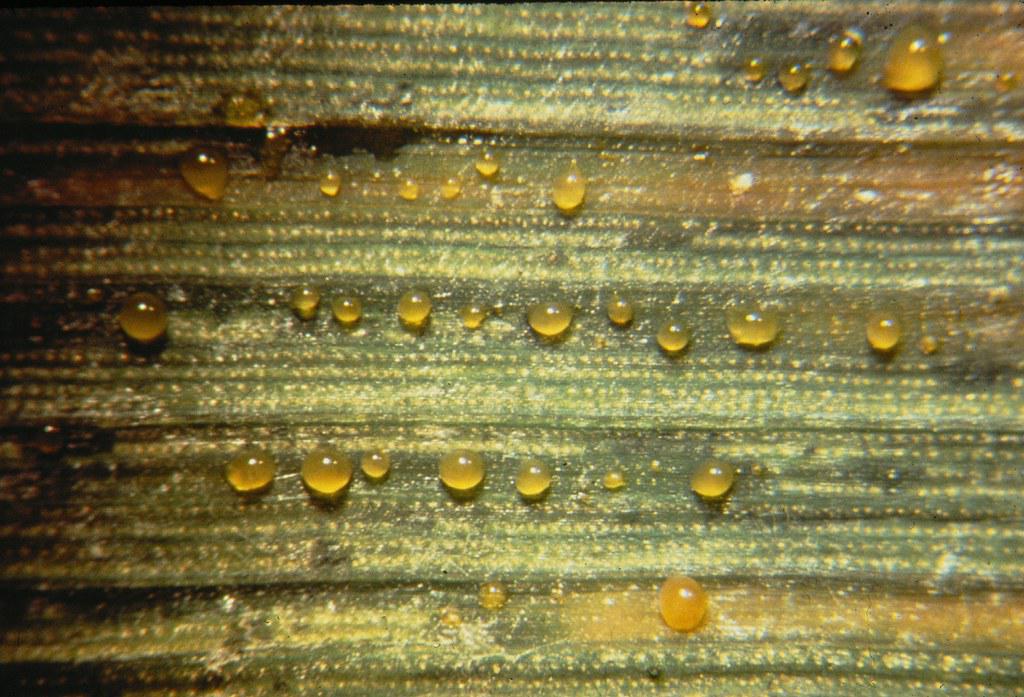
Plant: Wheat
Disease: wheat bacterial leaf streak (black chaff)